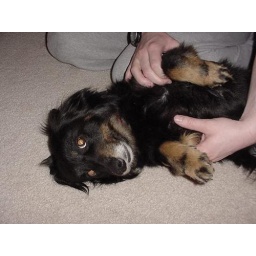
This is our favorite girl in the whole world: Molly!!! Here she is showing off her striped tiger paws.